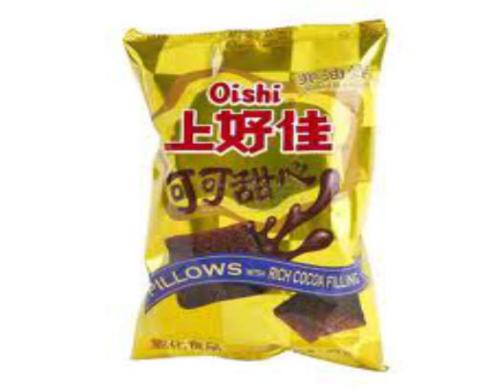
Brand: liwayway
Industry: Food